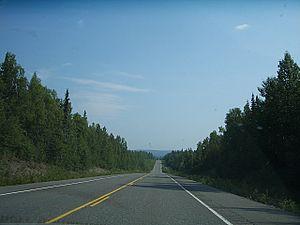
George Parks Highway est longue de 520 kilomètres, et relie la Glenn Highway, à 56 kilomètres au nord d'Anchorage, à Fairbanks.